Jesus' Son (short story collection)

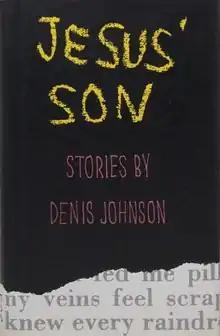
First edition cover

Jesus' Son is a collection of short fiction by Denis Johnson published in 1992 by Farrar, Straus & Giroux. A short story cycle comprising 11 pieces, "Jesus' Son" is Johnson's most critically acclaimed and popular literary effort, and the work with which Johnson is most identified. In 1999, it was adapted into a film of the same name by Elizabeth Cuthrell, David Urrutia, and Oren Moverman, directed by Alison Maclean.